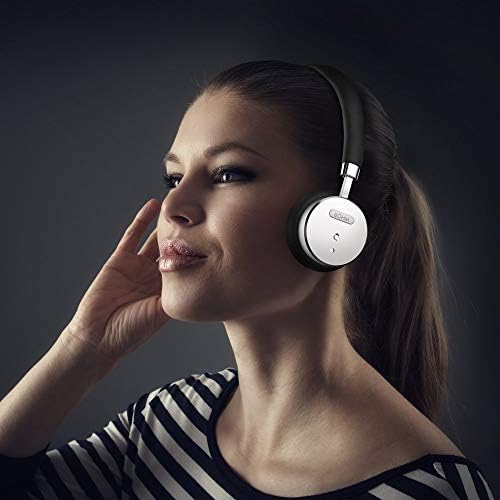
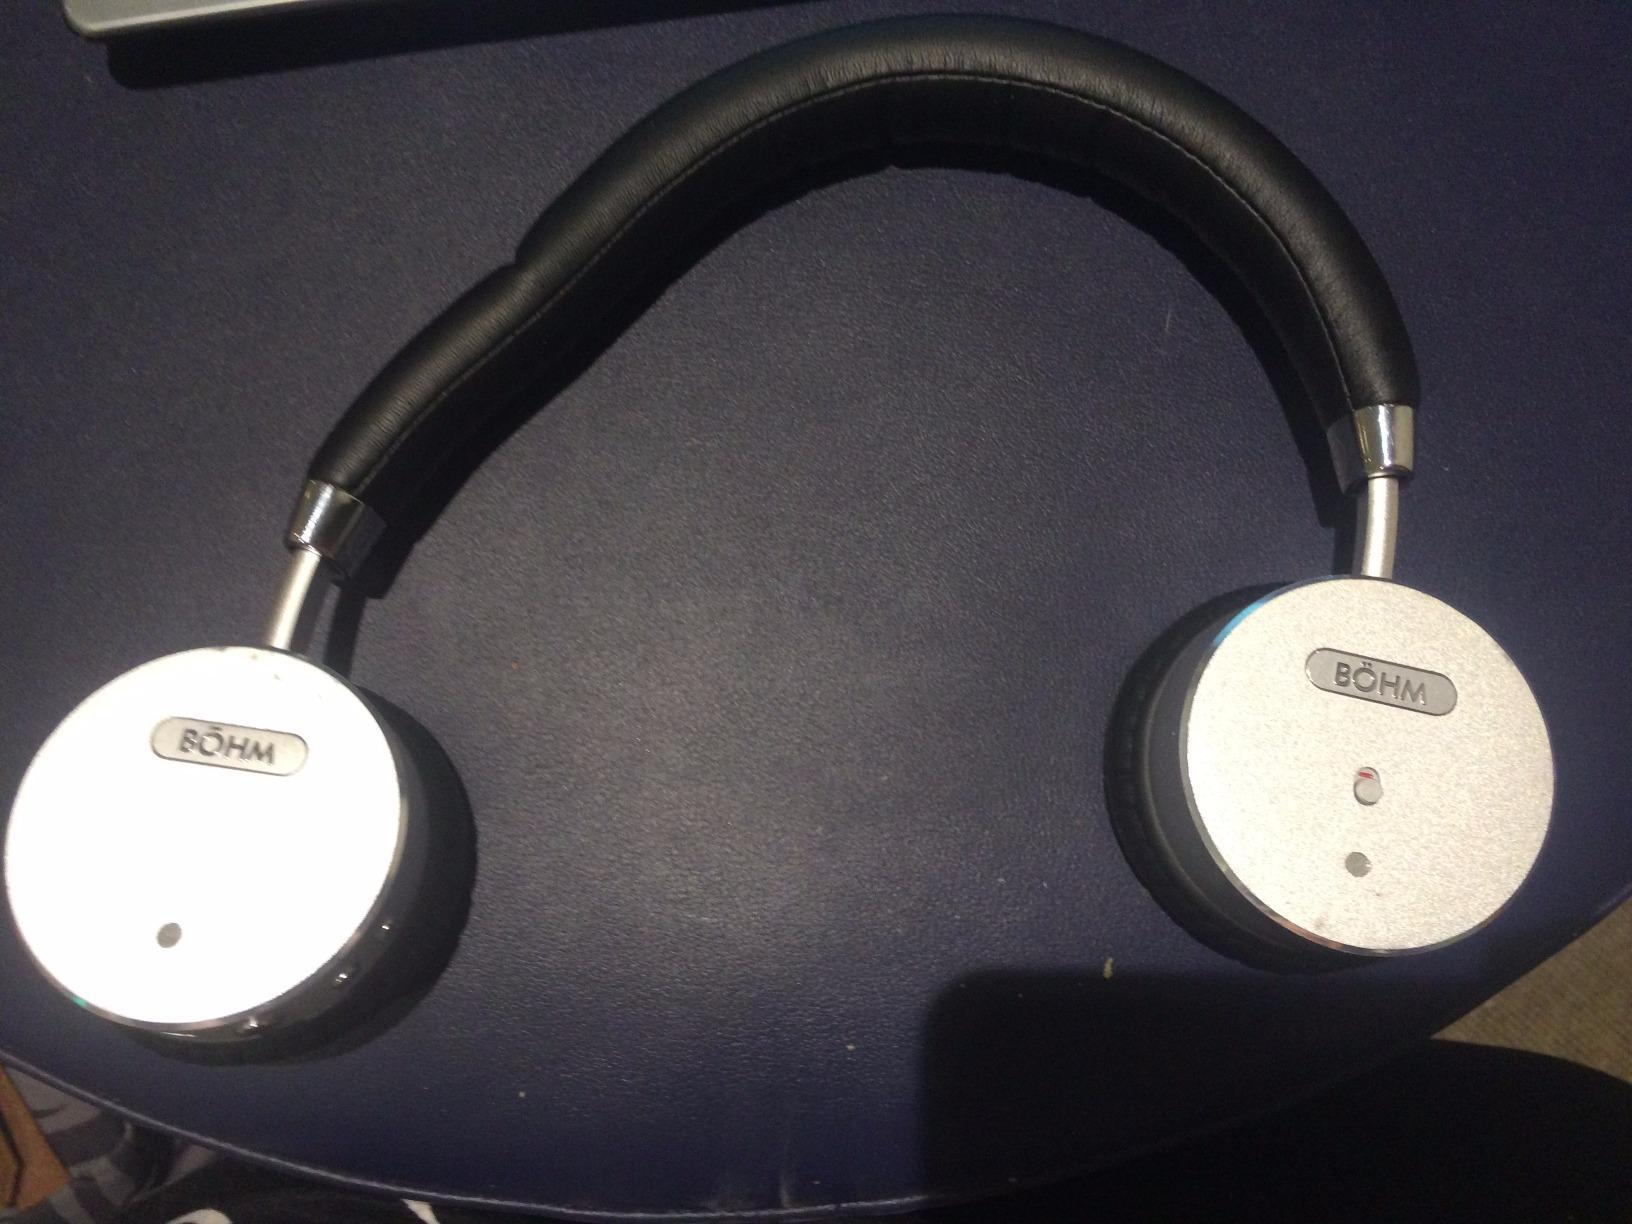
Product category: headphones
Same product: yes